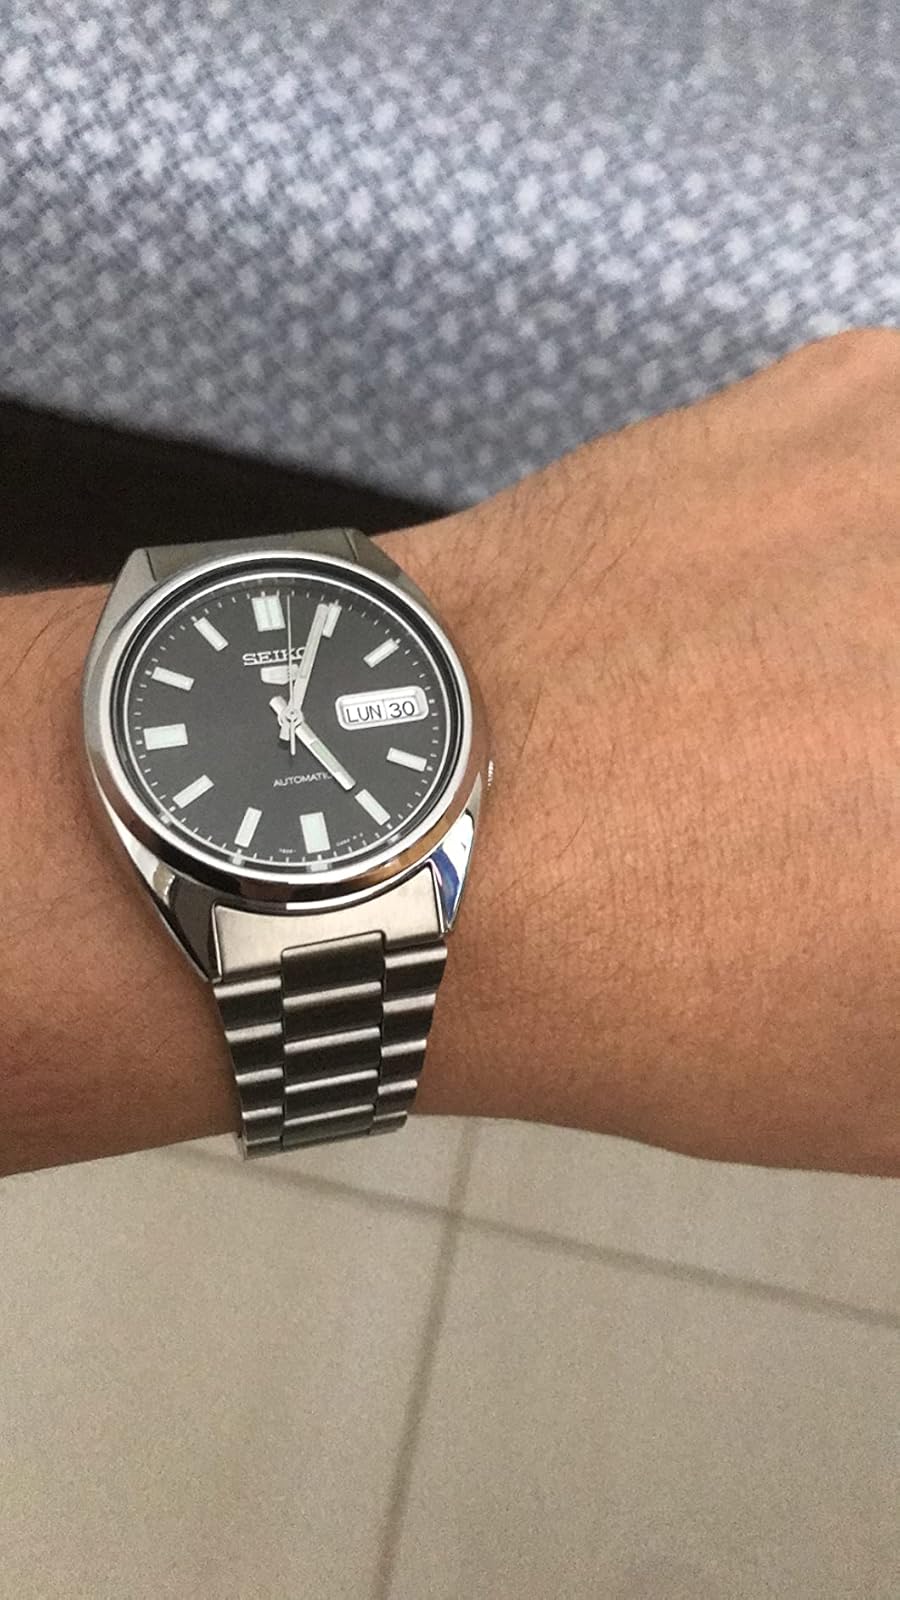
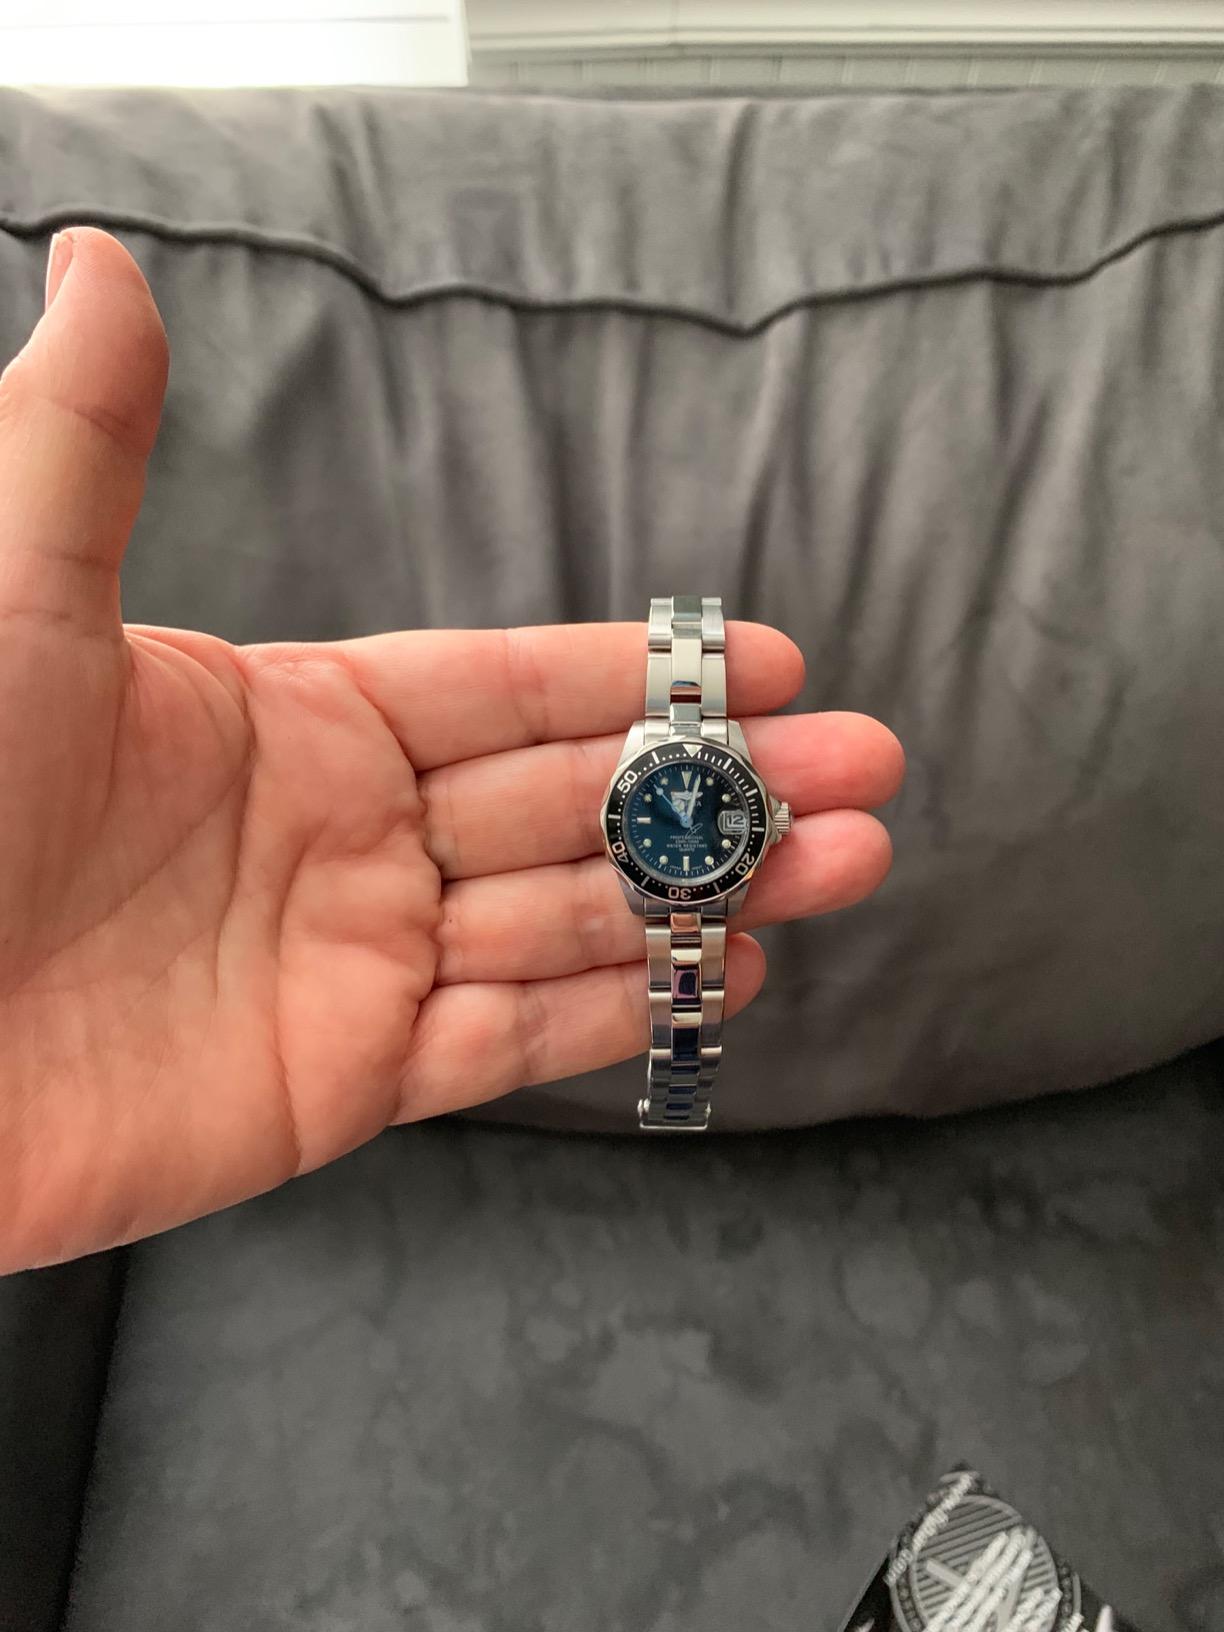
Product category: accessories_watch
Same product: no